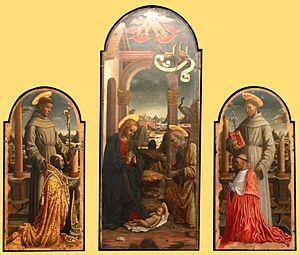
Giovanni Mazone est un sculpteur et peintre italien actif en Ligurie à la fin du XVᵉ et au début du XVIᵉ siècle.